Whitechapel High Street

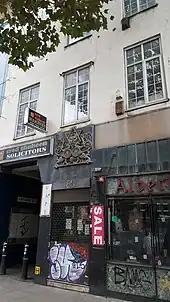
88 Whitechapel High Street in 2020

Central House – a 6-storey flatted factory, designed by Lush & Lester, built in 1964–65. It is built in a modernist style with visible reinforced concrete frame and glass bands, and known as the "Aldgate Bauhaus". It was occupied by textile factories and the Cass School of Art and Architecture of the London Metropolitan University. An extension built in 2020–22 will add a further 6 storeys of office space. Designed by Allford Hall Monaghan Morris and inspired by Rachel Whiteread's Fourth Plinth, the extension adds an equal volume that mimics the horizontal banding of the original.